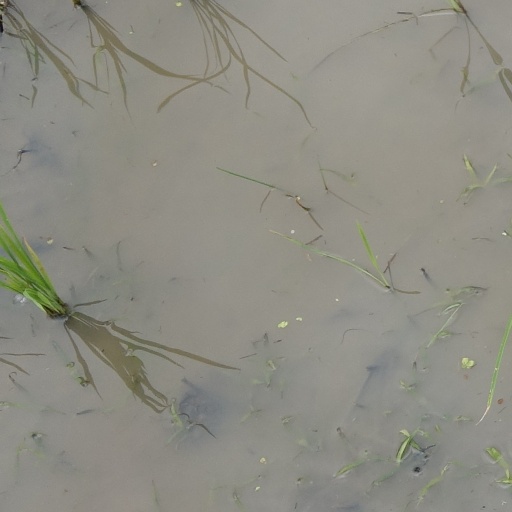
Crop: rice